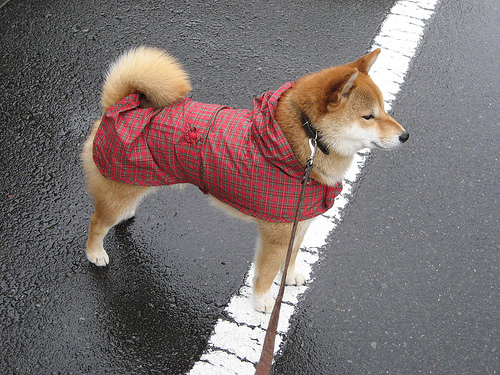
Animal: dog
Breed: shiba_inu